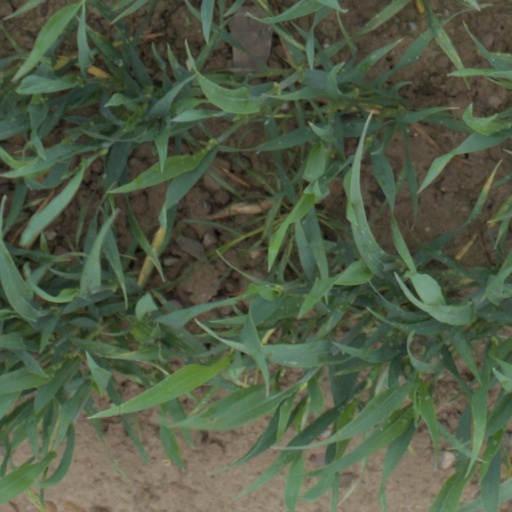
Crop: wheat